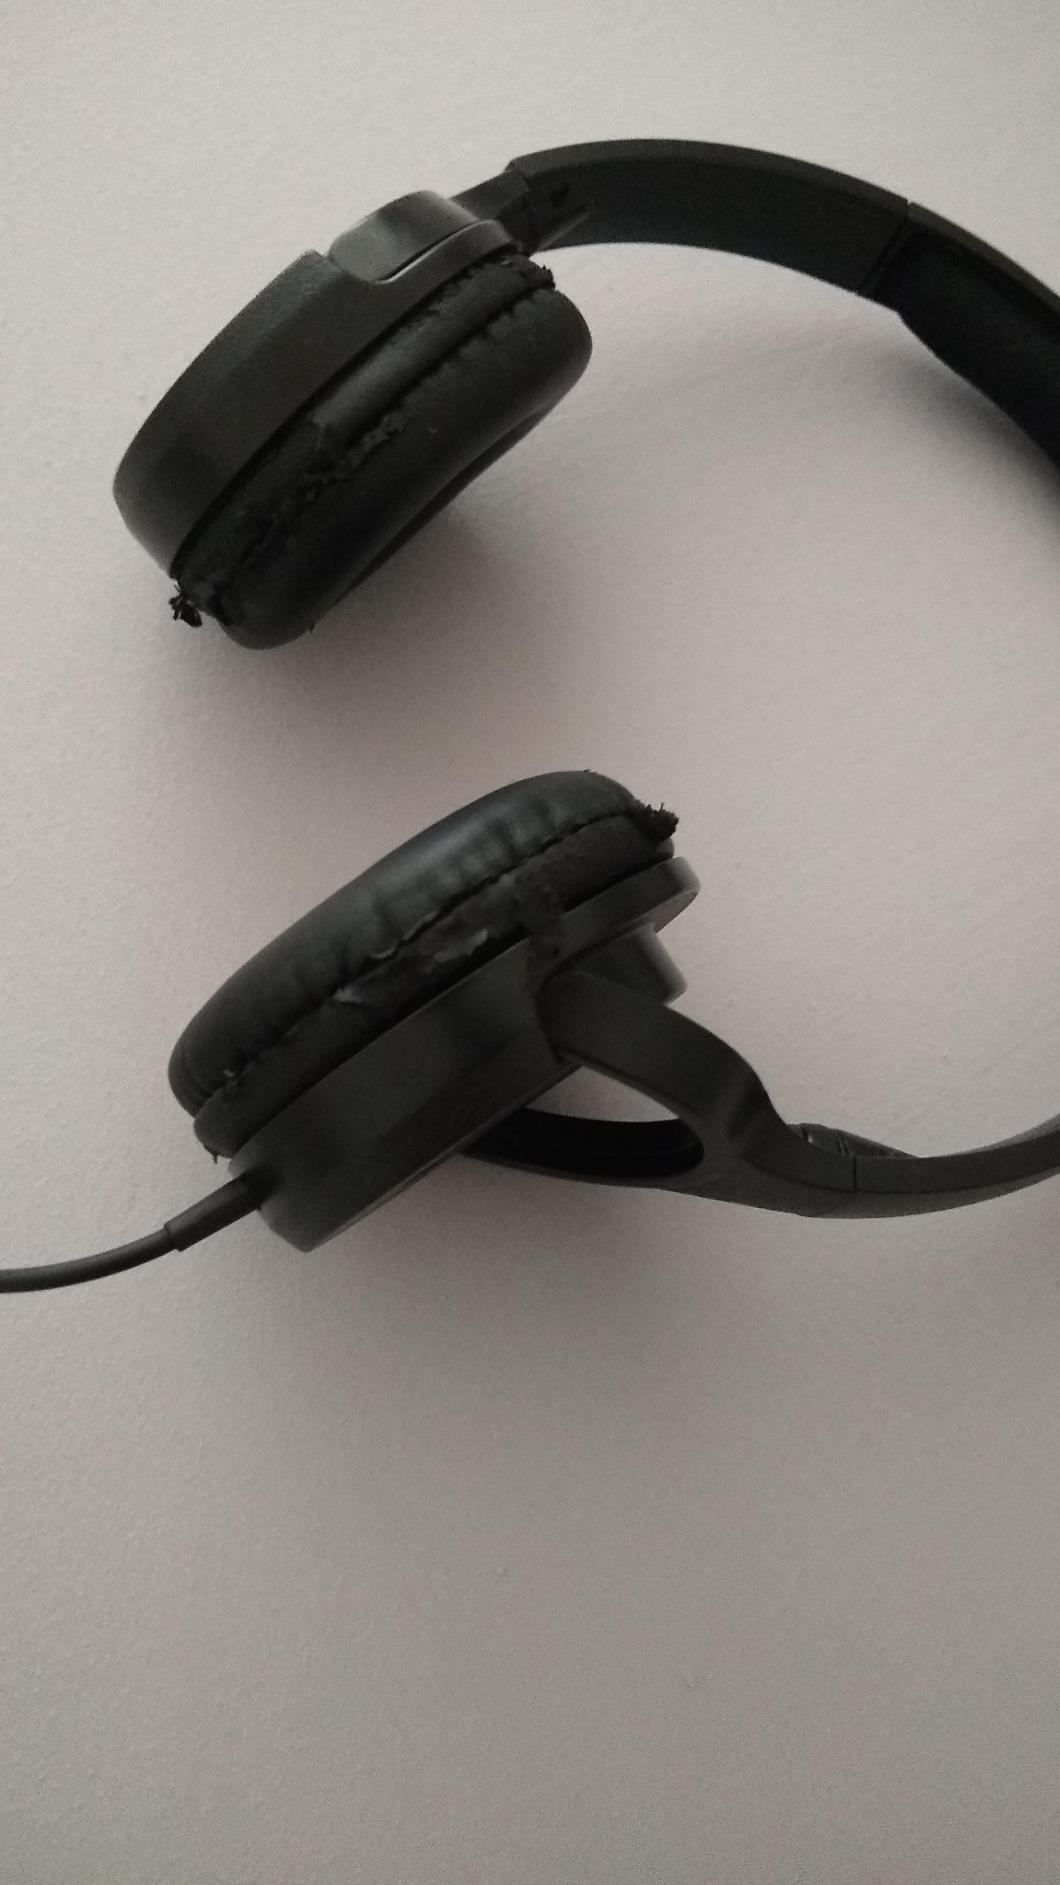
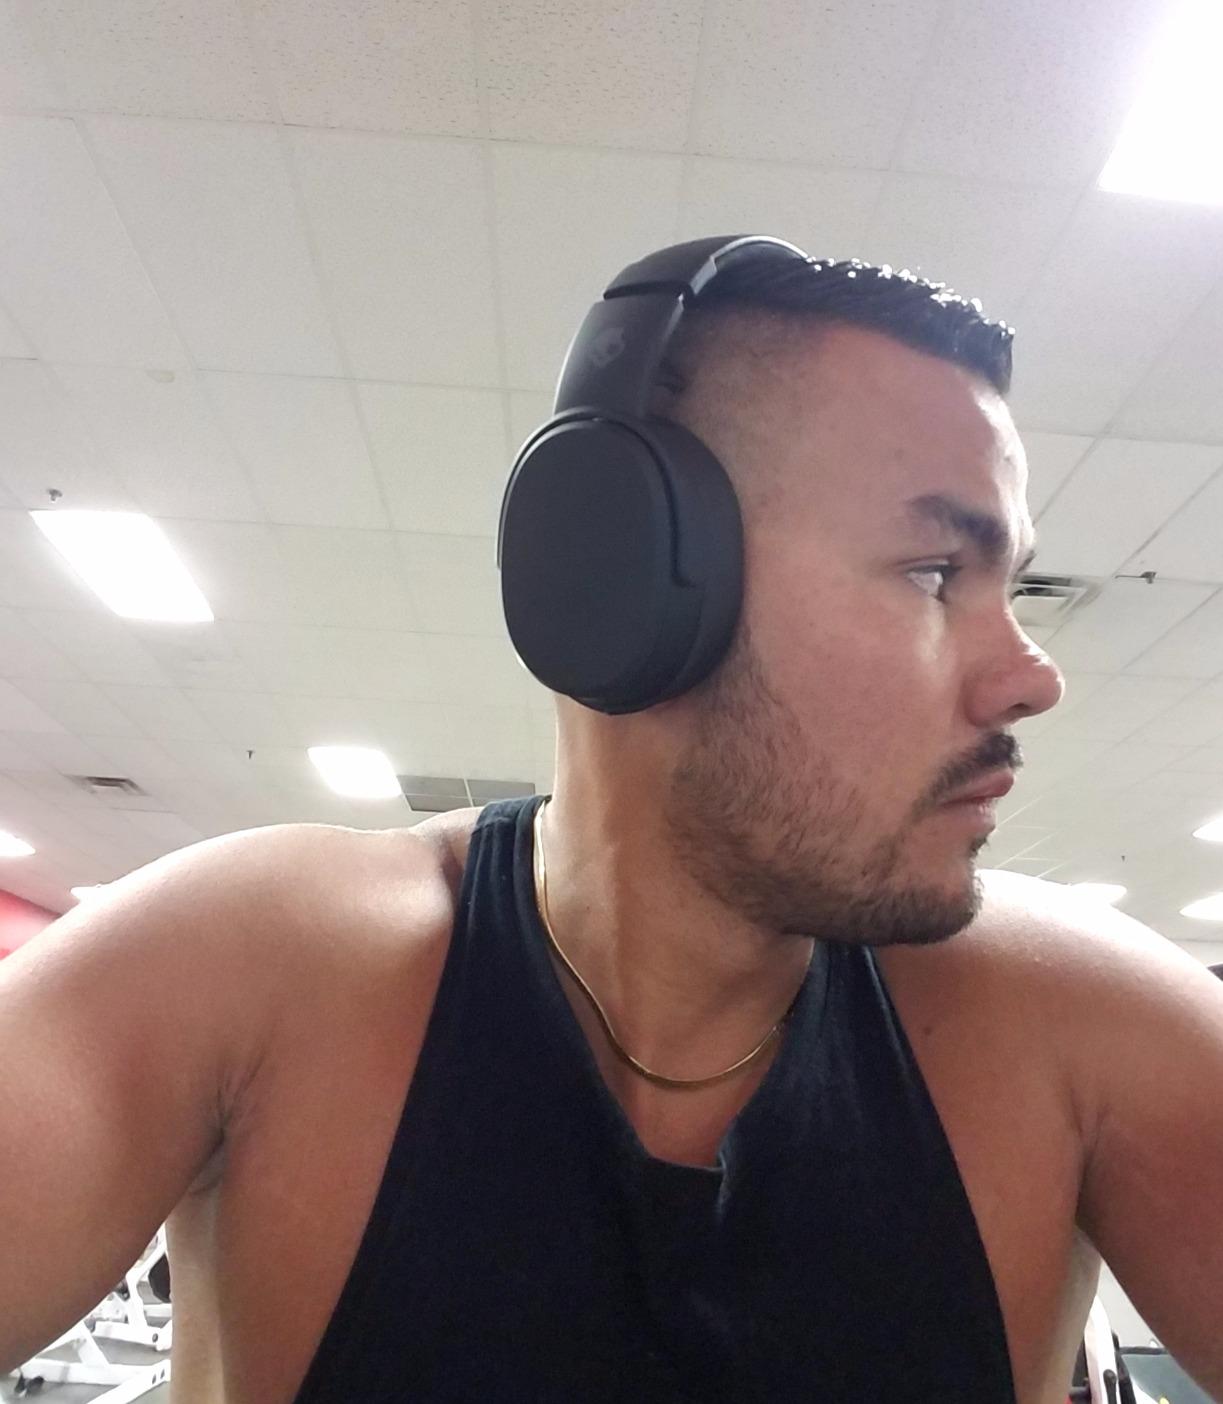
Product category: headphones
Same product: no